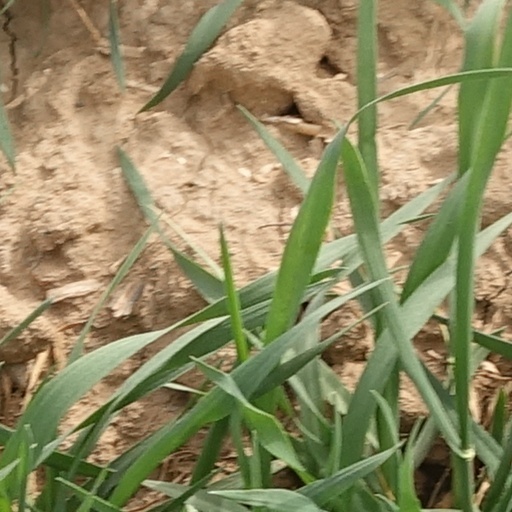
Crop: wheat